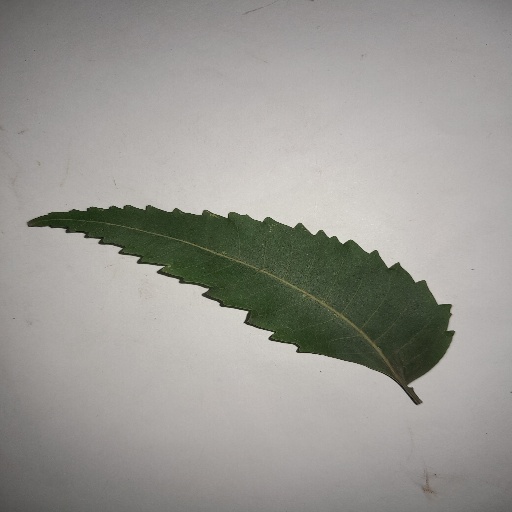
Species: Neem
Leaf condition: Healthy Leaf